Japanese battleship Hyūga

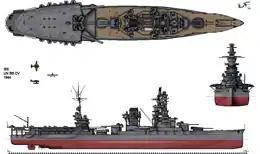
"Ise" after her 1944 reconstruction

Beginning on 24 October 1934, "Hyūga" was drydocked at Kure Naval Arsenal and underwent an extensive reconstruction and modernisation that lasted until 7September 1936. During the Second Sino-Japanese War, the ship ferried two battalions of the 3rd Sasebo Special Naval Landing Force to Port Arthur, China, on 19 August 1937. She began the first of her patrols off the southern Chinese coast on 15 September that lasted until early 1941. On 30 June 1940 "Hyūga" served as the flagship for the Emperor of Manchukuo, Henry Pu Yi, during his state visit to Japan. Together with "Ise", the ship was transferred to the 2nd Battleship Division of the 1st Fleet on 15 November. Captain Noboru Ishizaki assumed command on 1September 1941.